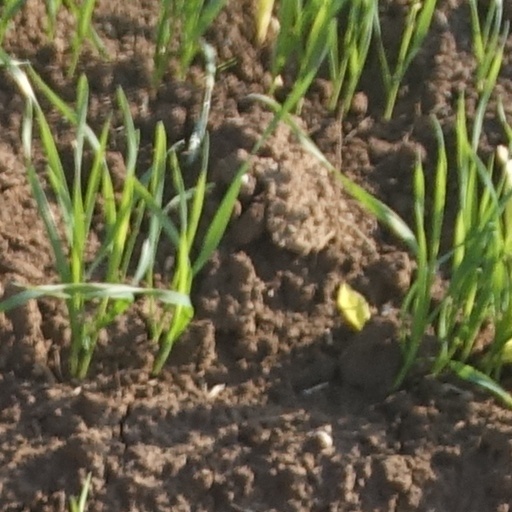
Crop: wheat